Vamana

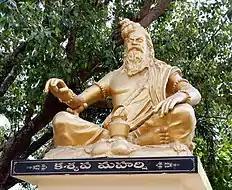
Kashyapa.

The legend of Vamana quoted above seems to be unique to the Brahmavaivarta Purana (Krsna-Janma-Khanda: Chapter 47). In this account, Visvakarma is employed by Indra to rebuild the city of "Amaravati" after it is destroyed. A year later, with Indra still not satisfied and unable to return to his abode, Visvakarma seeks the help of Brahma. Brahma in turn seeks the help of Vishnu, who incarnates in the 'form of a Brahmana boy... He wore a serene smile on his face which was quite charming'. Indra becomes arrogant and haughty after being asked about the length of time Visvakarma must be engaged, so as quoted above, Vamana points out there have been innumerable Indras in innumerable universes.